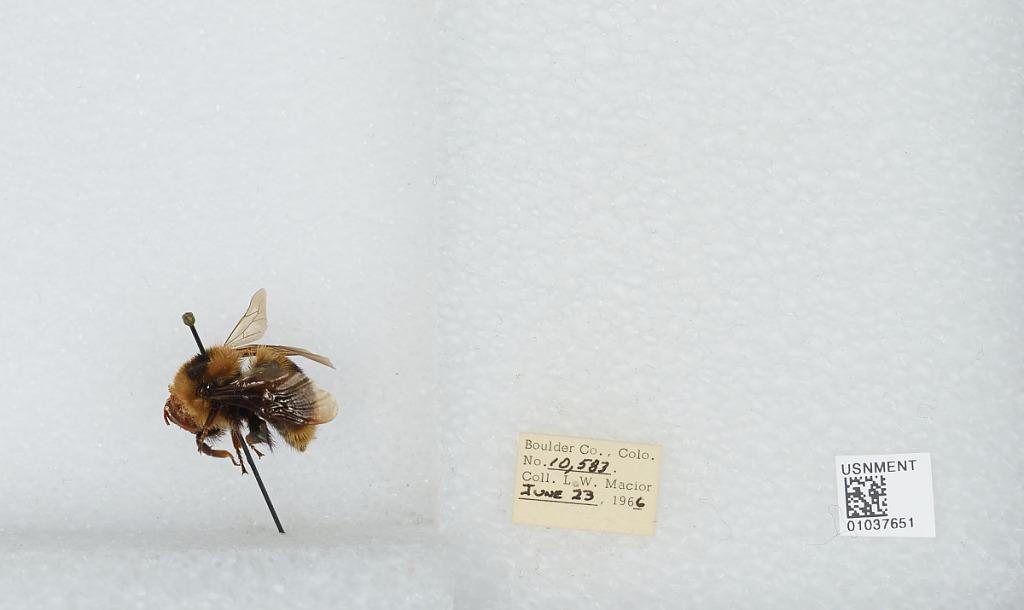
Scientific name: Bombus (Cullumanobombus) rufocinctus Cresson
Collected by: L. Macior
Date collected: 1966-6-23
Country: United States
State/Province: Colorado
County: Boulder
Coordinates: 40.015, -105.27